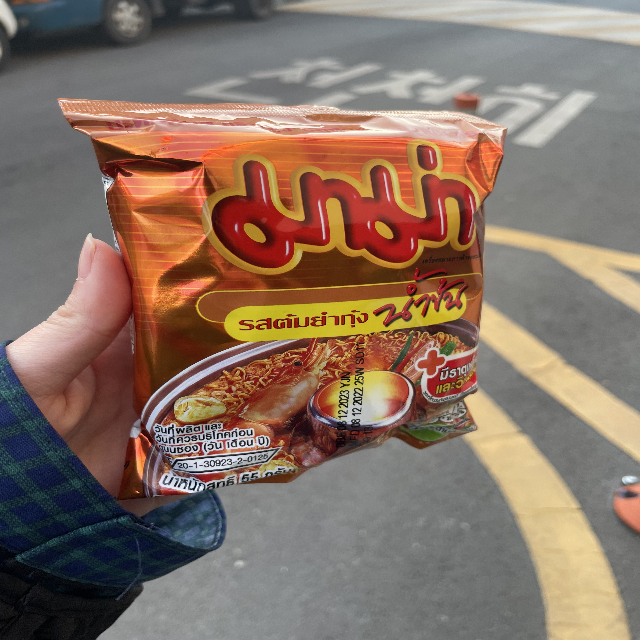
Label: plastics